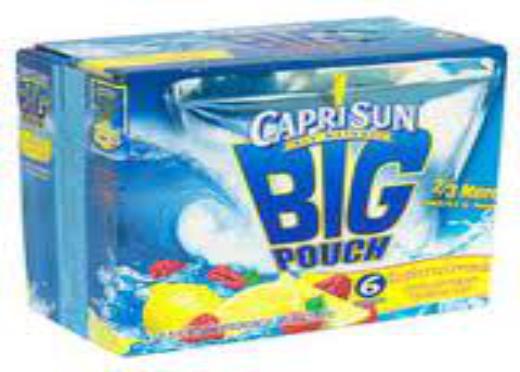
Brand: Capri Sun
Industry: Food